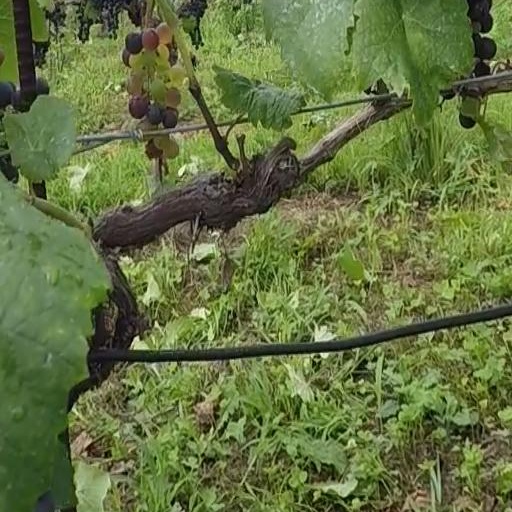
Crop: grape